List of birds of South Carolina

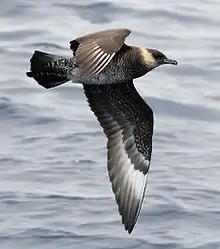
Pomarine jaeger

Order: CharadriiformesFamily: Stercorariidae